Siniša Mali plagiarism scandal

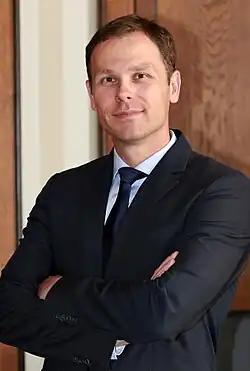
Siniša Mali

Siniša Mali plagiarism scandal refers to the political scandal in Serbia which led to the 2019 annulment of the 2013 doctoral dissertation of economist and politician Siniša Mali by the Belgrade University. After the first plagiarism claims in 2014, the process spanned for over five years, during which Mali progressed from the position of mayor of Belgrade to the office of the finance minister in the Serbian government, and became a member of the ruling Serbian Progressive Party (SNS). In May 2024 Mali became First Deputy Prime Minister of The Republic of Serbia. Also, after all the events with his previous PhD, Mali enrolled in doctoral studies at the Technical University in Košice, Slovakia, where he attended the "Finance" study programme. In June 2023, he defended his PhD thesis entitled “The Flypaper Effect in the Republic of Serbia”, so he is awarded the academic degree of "Philosophiae doctor" (PhD).